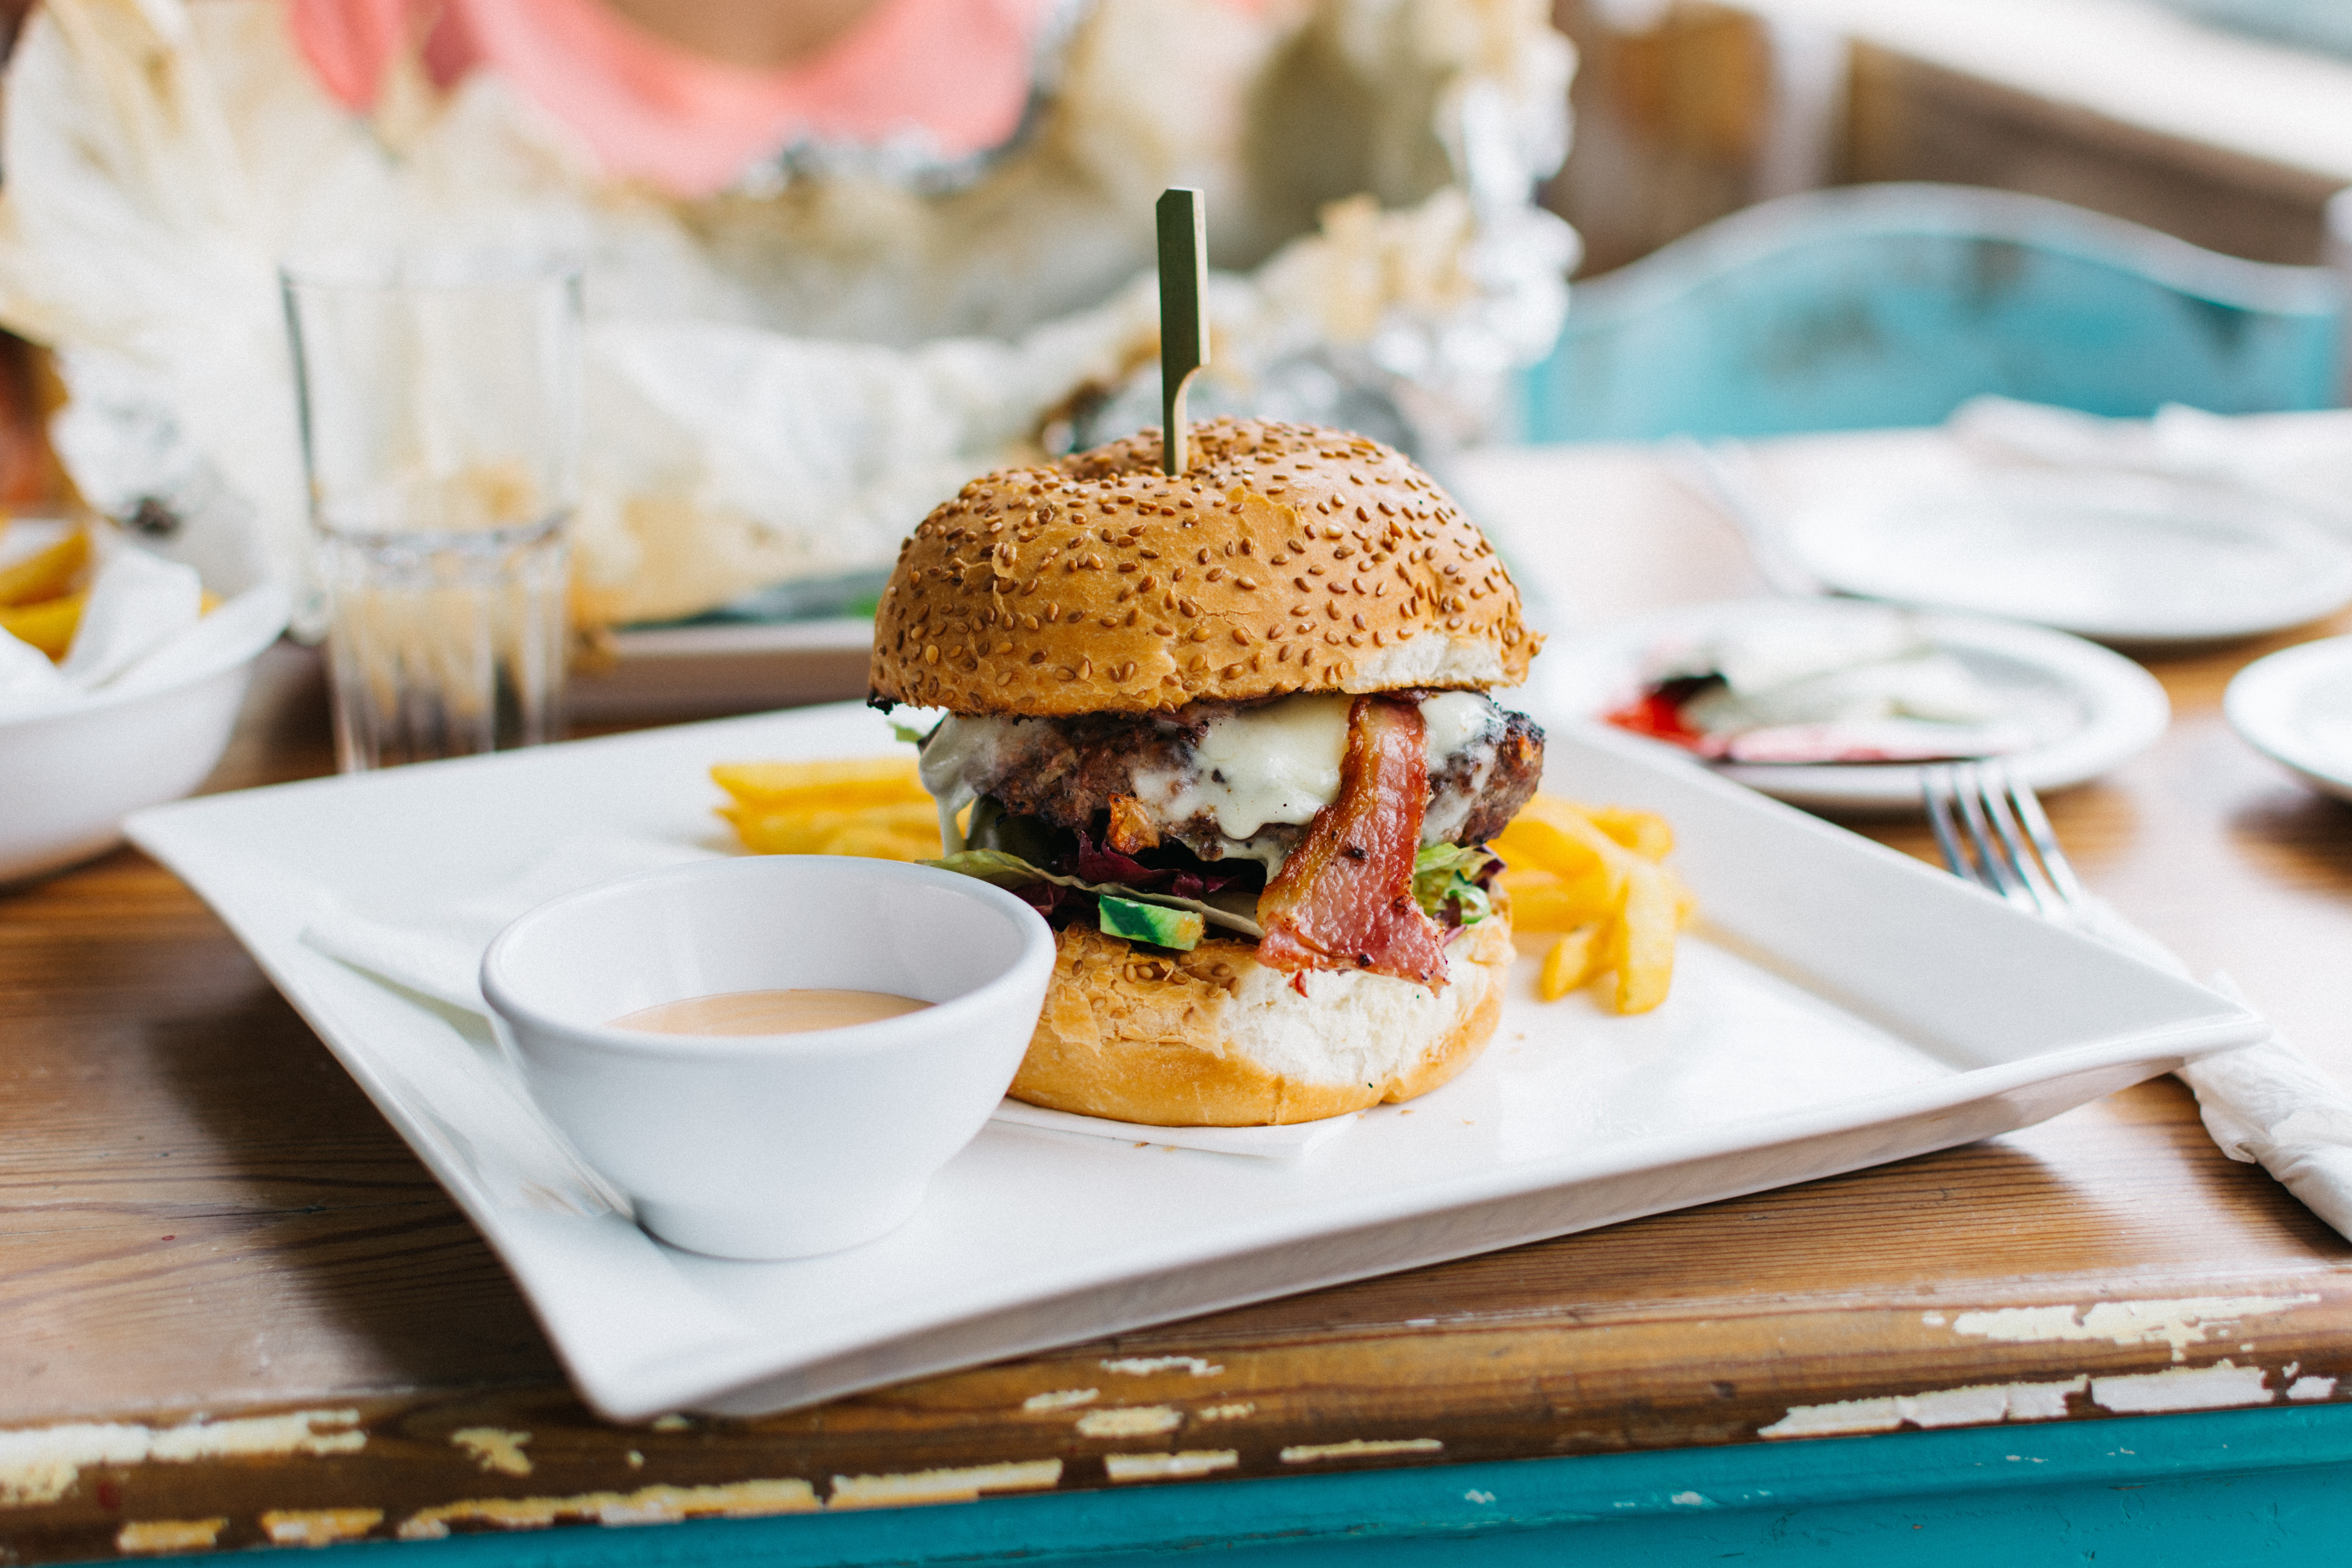
food, dish, cuisine, hamburger, slider, breakfast sandwich, veggie burger, ingredient, appetizer, cheeseburger, brunch, comfort food, junk food, finger food, recipe, fried food, bun, breakfast, produce, american food, meal, fast food, blt, side dish, sandwich, meat, Burger king premium burgers, salmon burger, lunch, kids meal